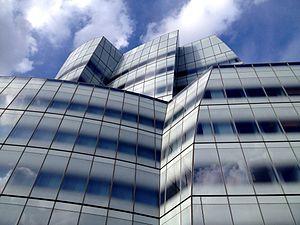
IAC building est un immeuble conçu par l'architecte Frank Gehry et dont la construction a été achevée en 2007. Il est situé à l'angle de onzième Avenue et de la 19ᵉ rue de Manhattan, à New York. Il est le siège social de la firme américaine de tourisme IAC/InterActiveCorp.